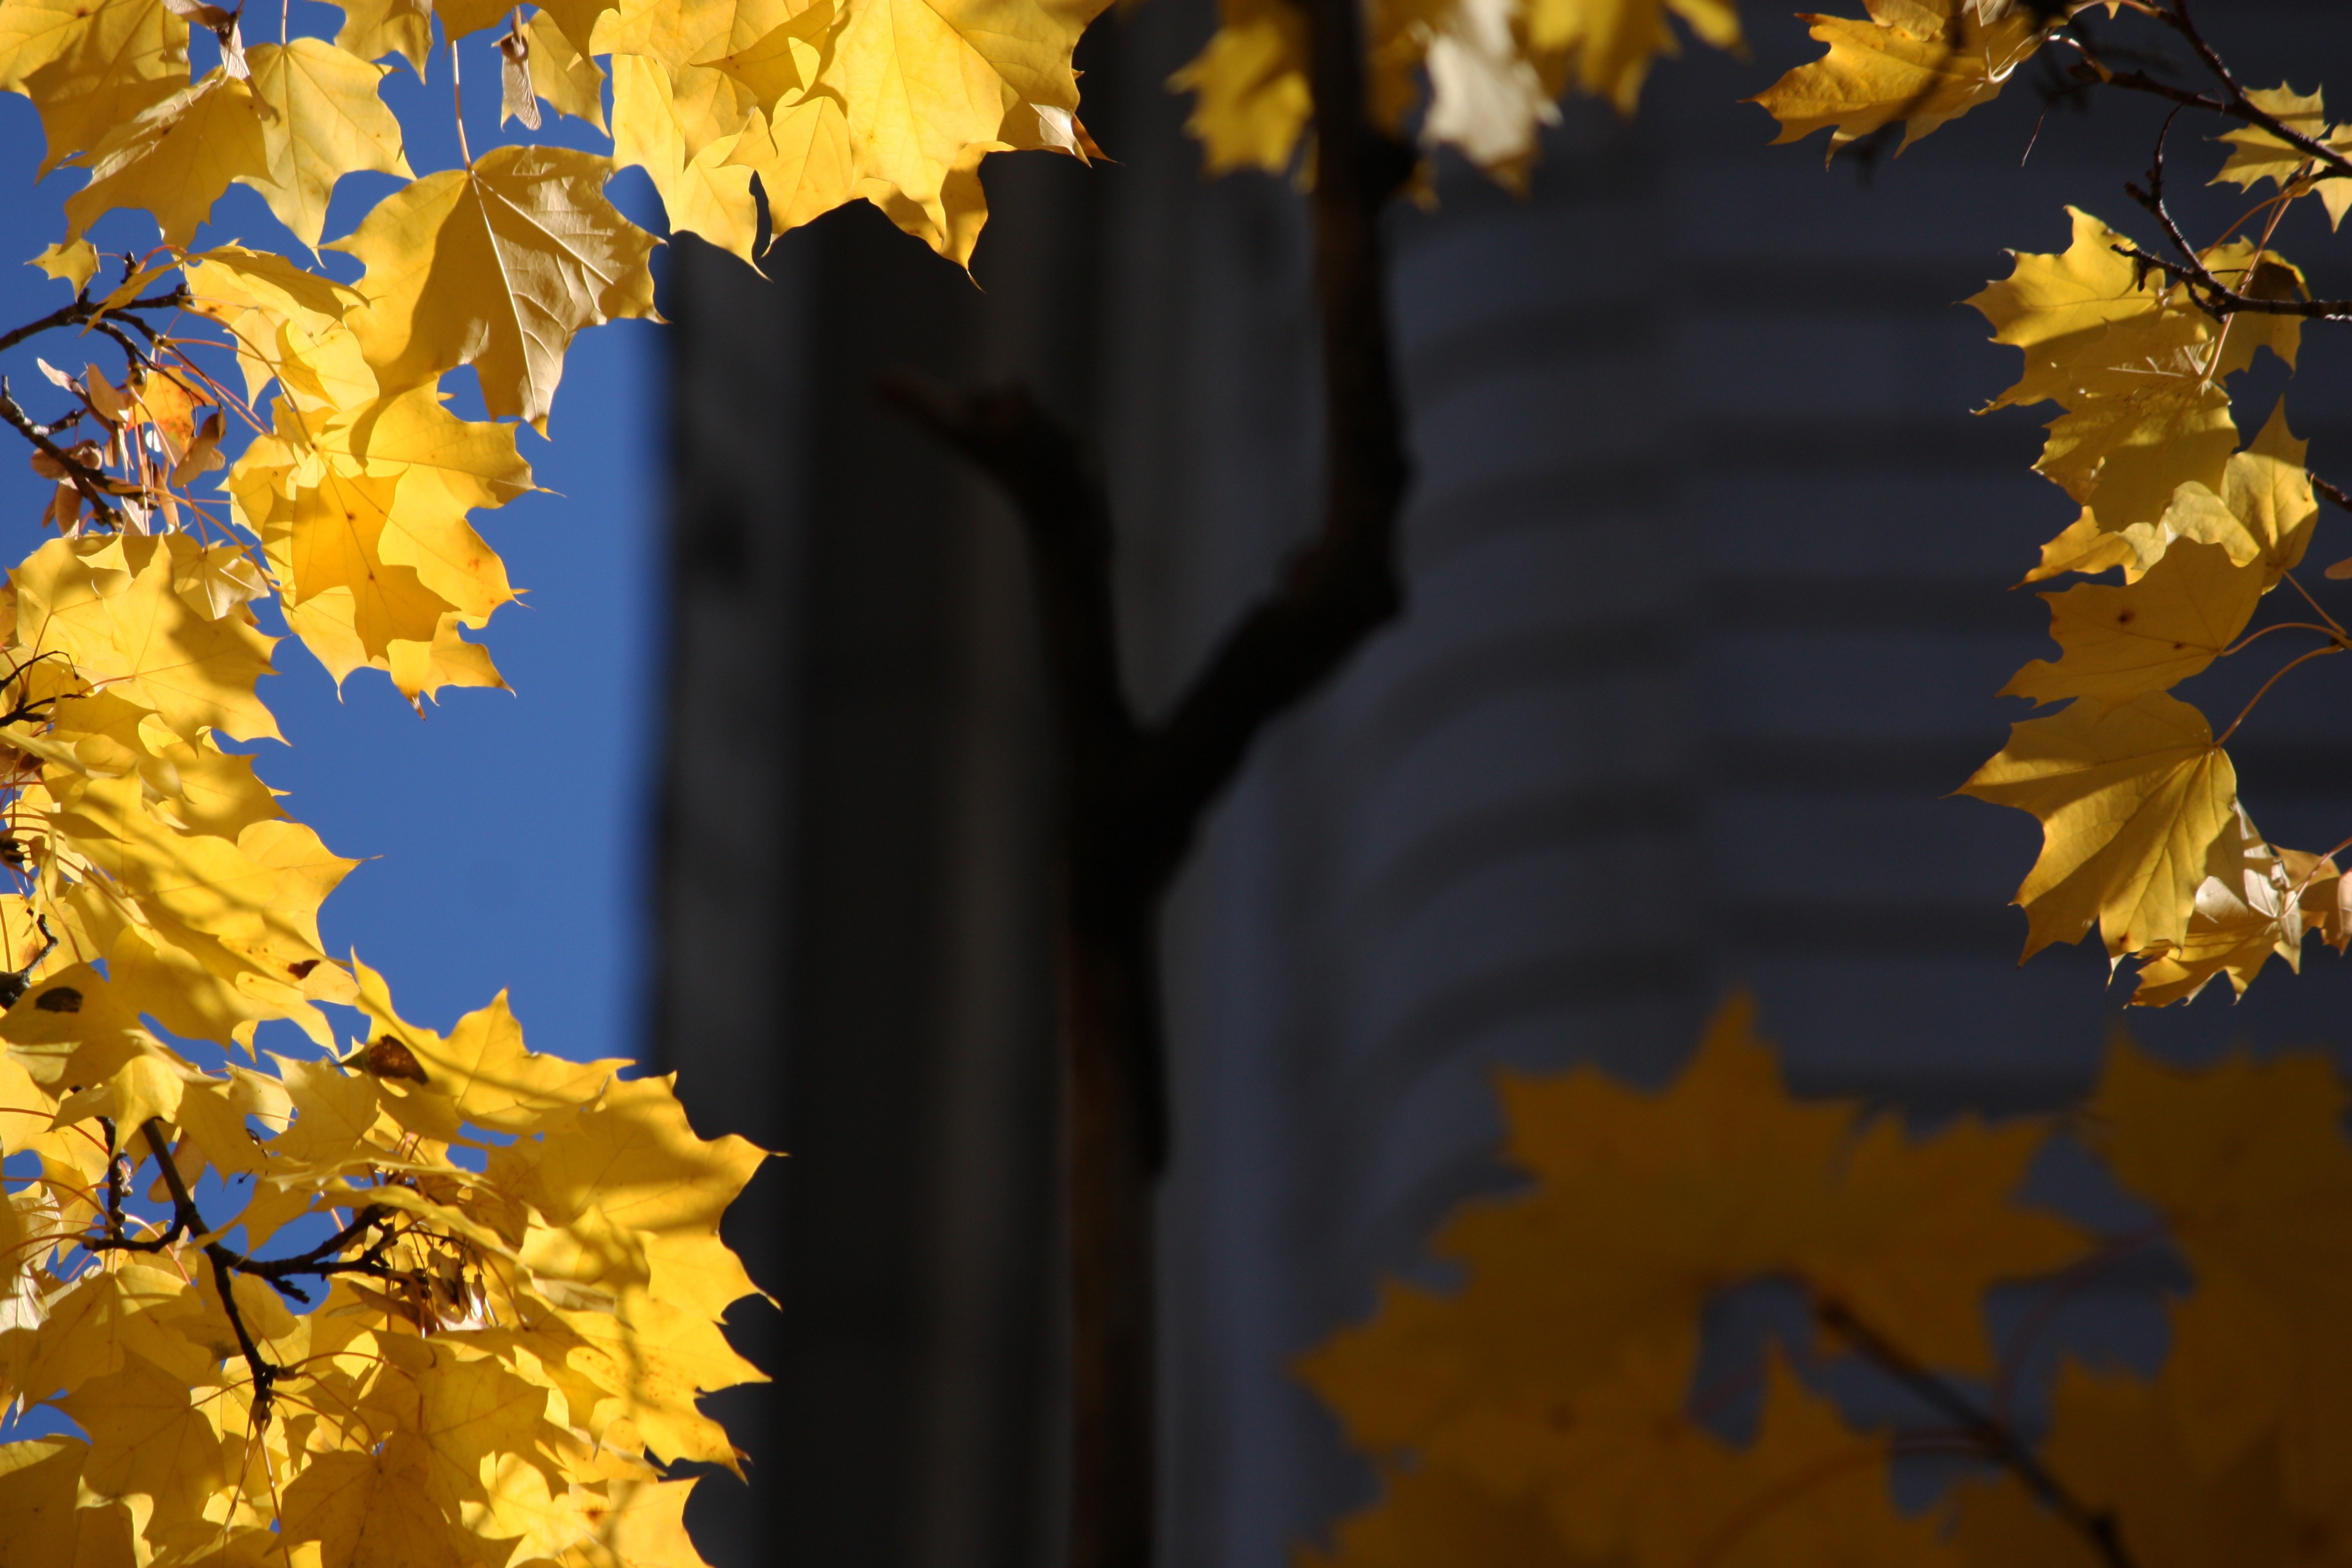
tree, nature, branch, blossom, light, plant, sunlight, leaf, fall, flower, environment, spring, color, autumn, botany, yellow, flora, season, maple, maple tree, maple leaf, leaves, september, seasonal, october, autumnal, flowering plant, maidenhair tree, woody plant, land plant